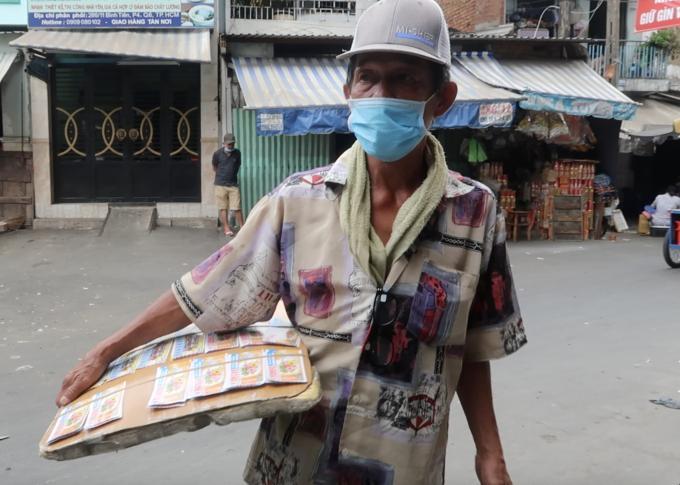
có một cái khay đựng vé số ở trên tay người đàn ông